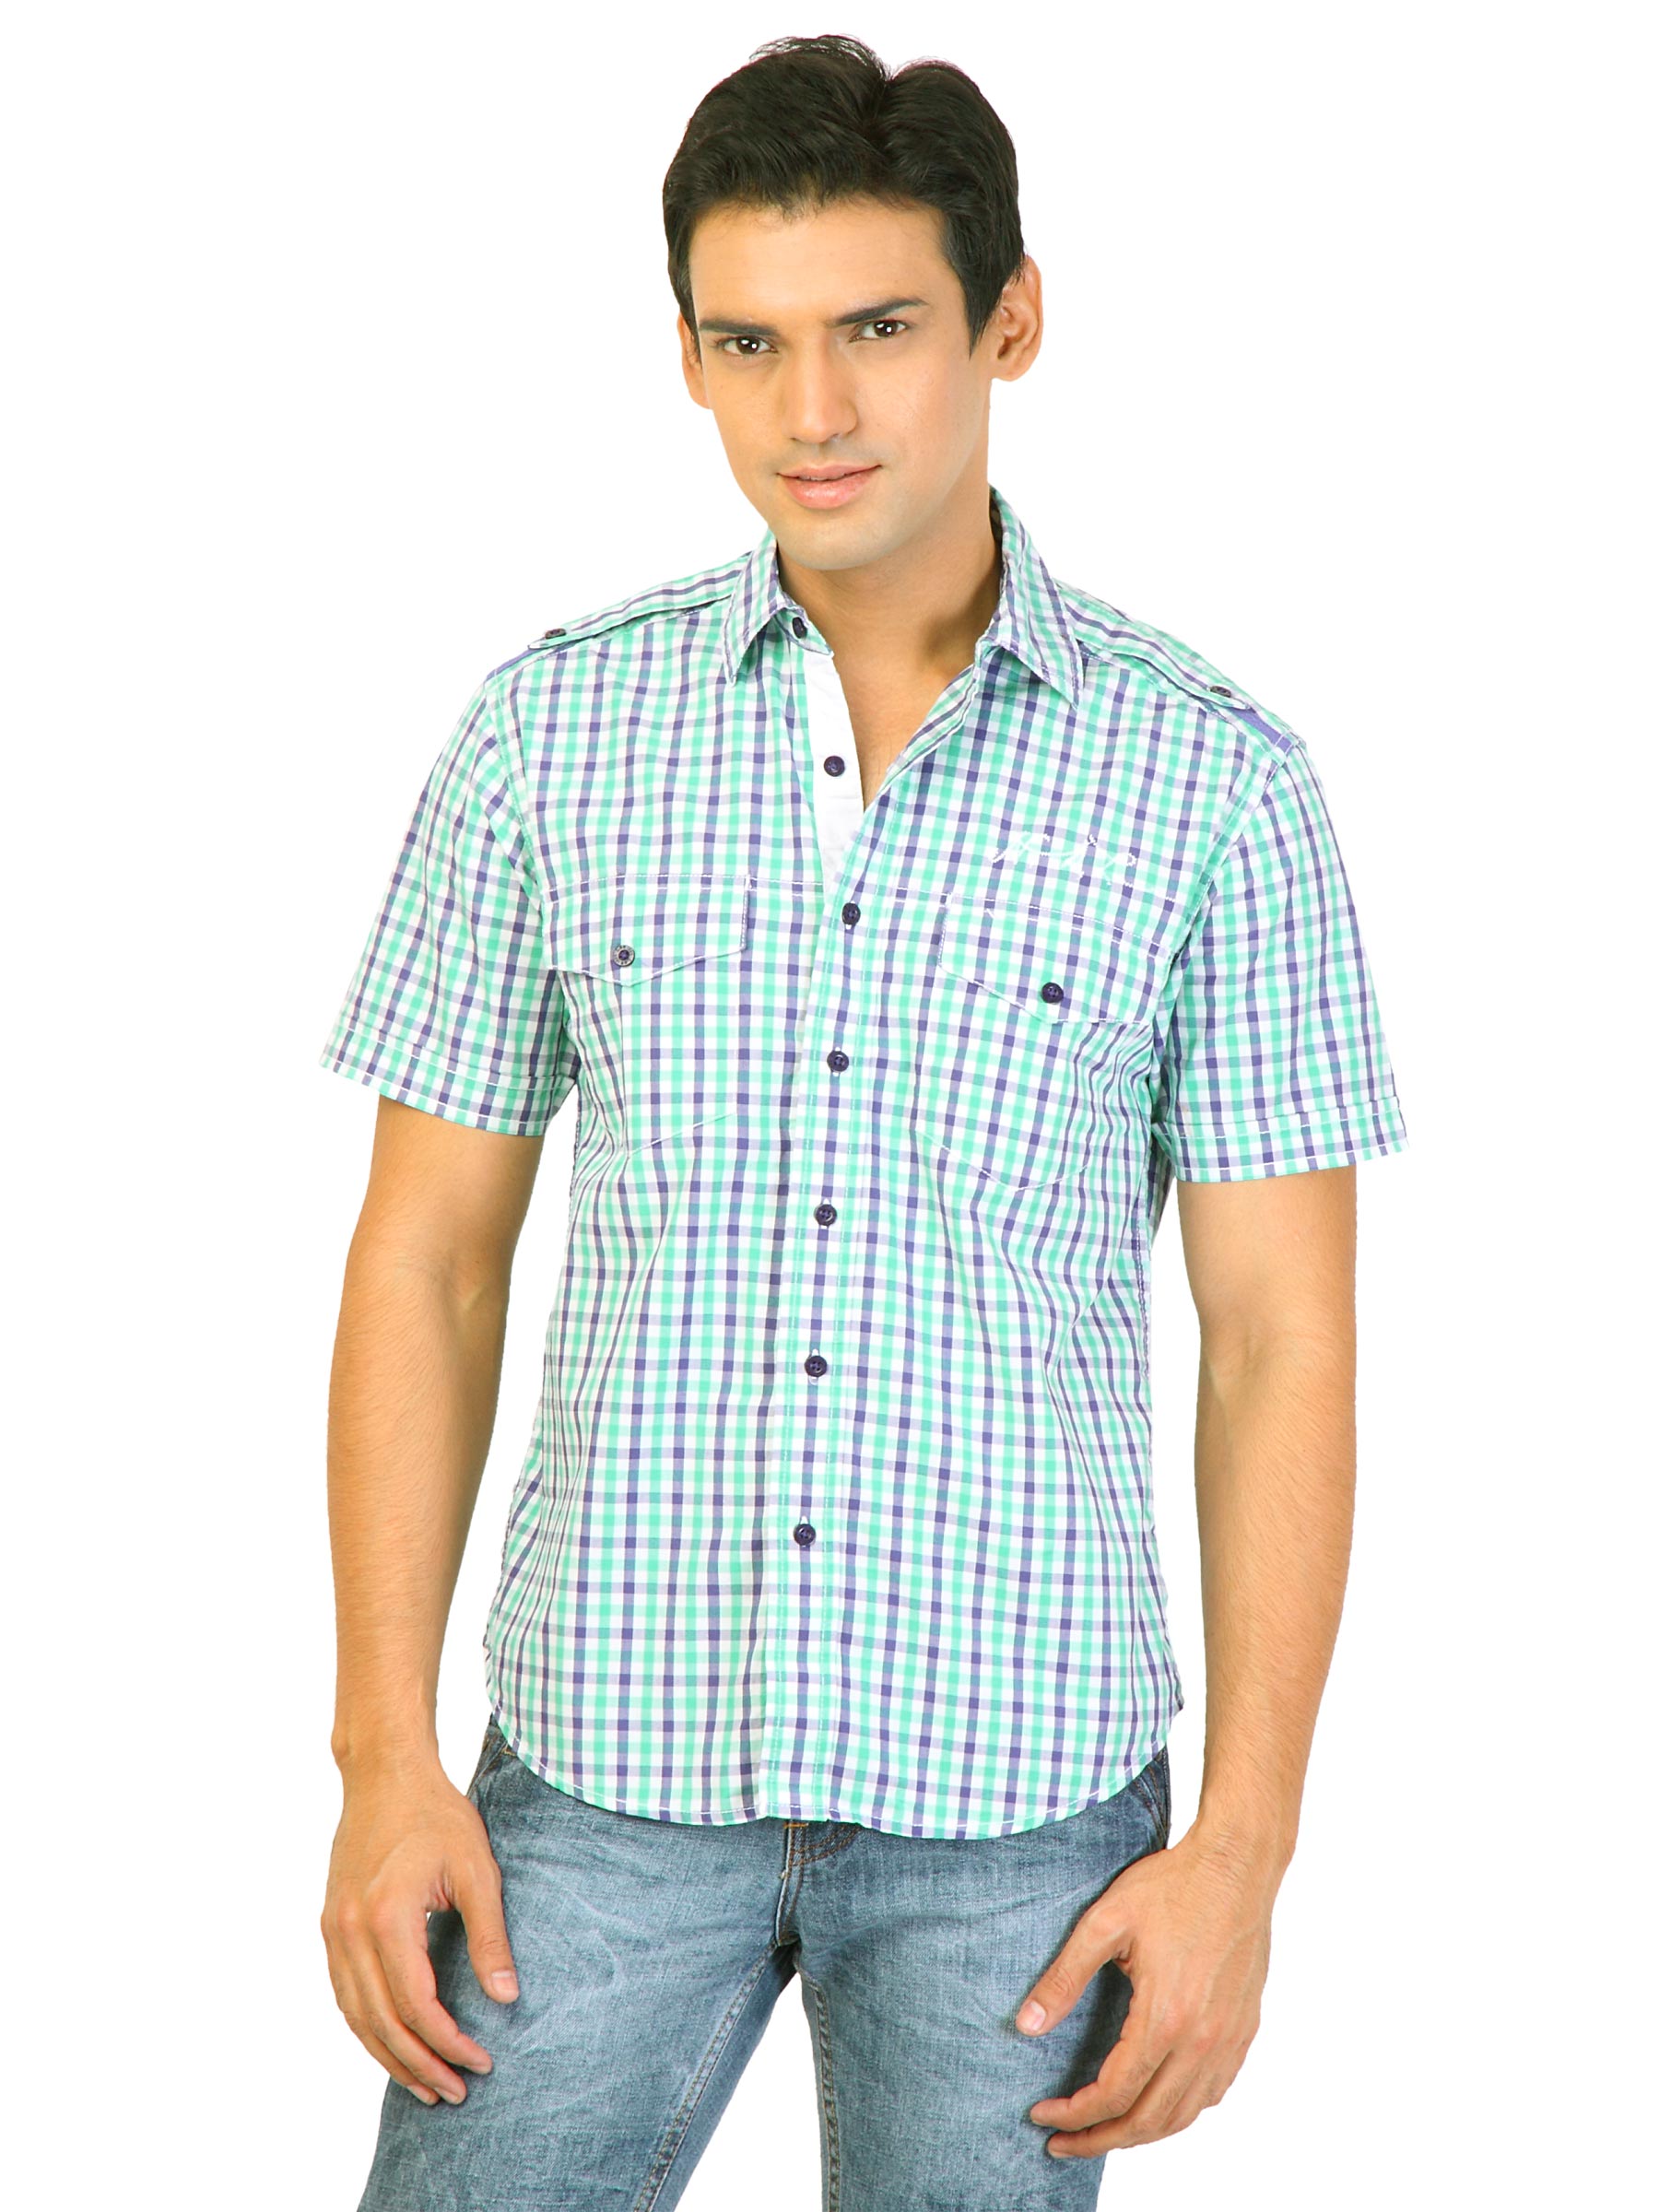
Lee Men Check Green Shirts
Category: Apparel / Topwear / Shirts
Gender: Men
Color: Green
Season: Fall 2011
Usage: Casual